Princeton, West Virginia

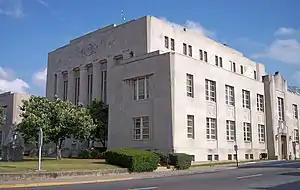
Mercer County Courthouse

Princeton had been burned a couple of weeks earlier on May 1 under the command of Captain Walter Jenifer, CSA to prevent the Union army from acquiring their supplies. The town was not burned in retaliation or anger toward the residents of Princeton. According to local history, many of the residents of Princeton torched their own homes and moved on from the area. Few structures would remain after the fire. The Robert McNutt house is the only structure that remains in Princeton which, ironically, served as headquarters for the Union army at one time. Princeton and Mercer County would remain supportive of the Confederacy, and was not included in the original counties that made up the new State of Kanawha, ultimately named West Virginia.